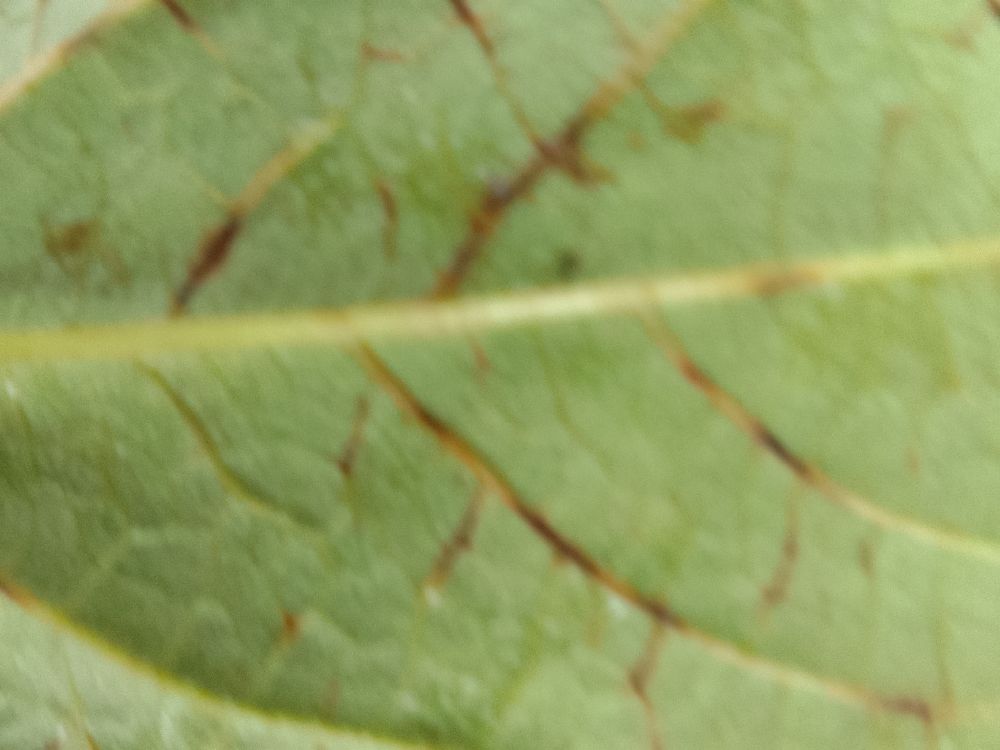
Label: anthracnose